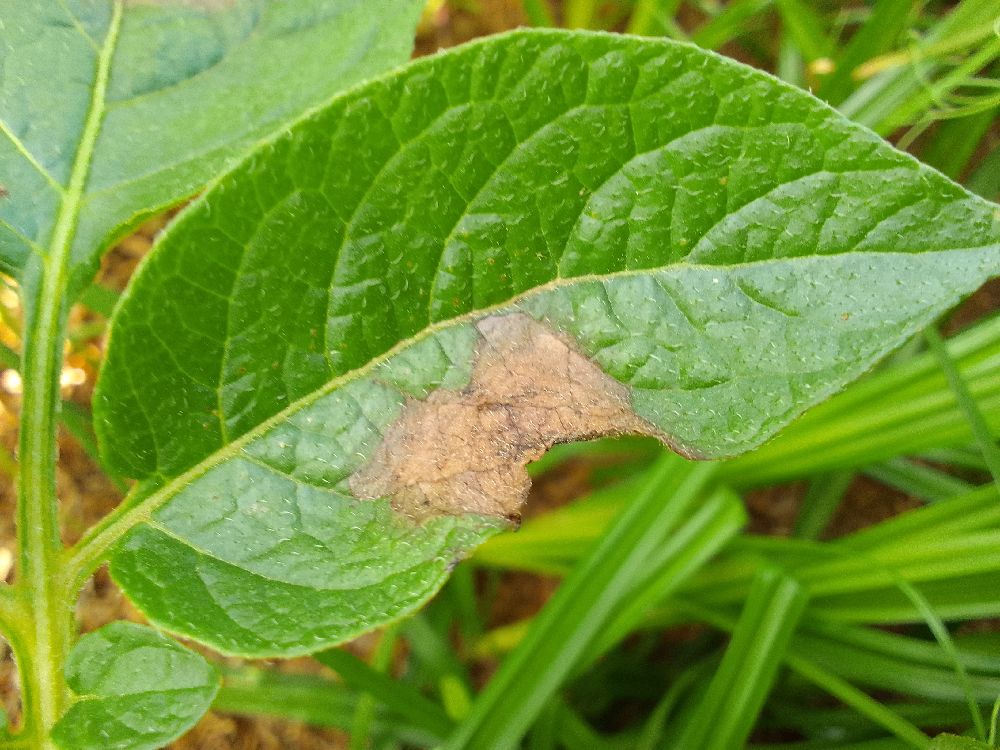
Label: Late blight